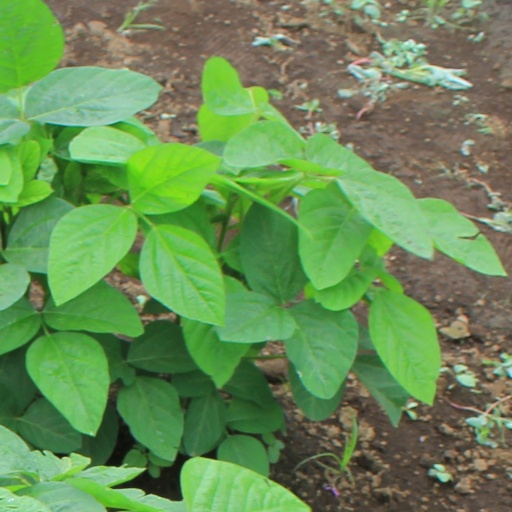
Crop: soybean